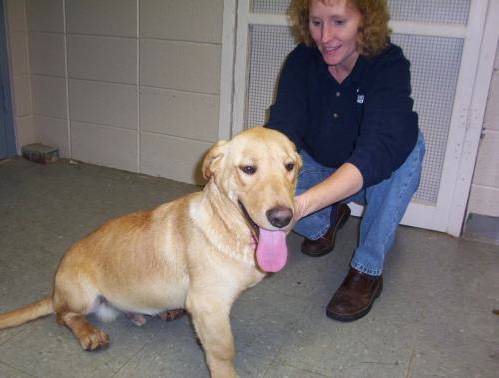
Label: dog